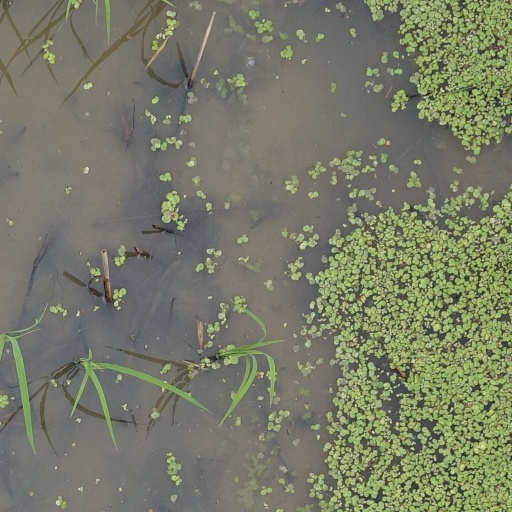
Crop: rice